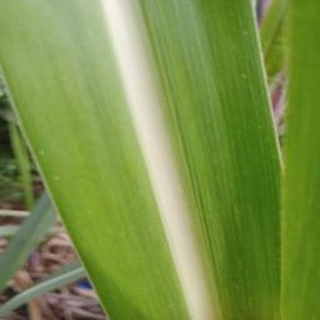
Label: healthy_sugarcane